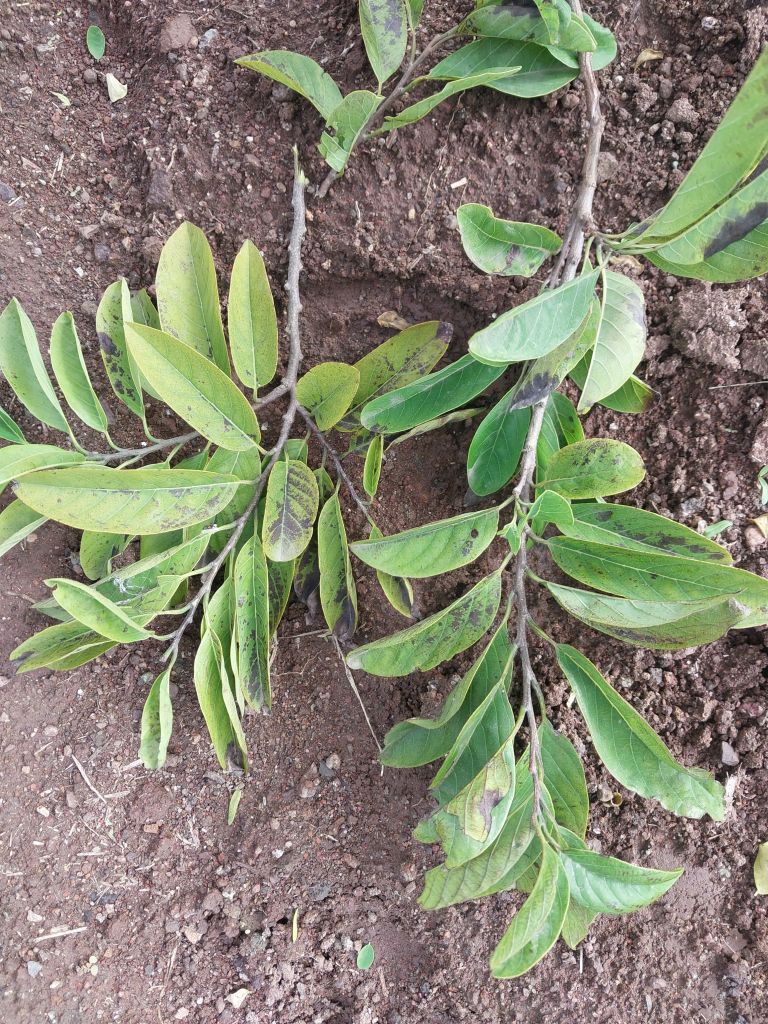
Disease label: Leaf spot on Leaves